Bureau Mazarin

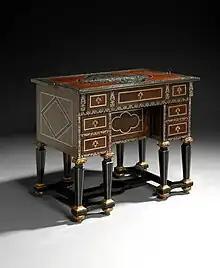
bureau Mazarin

A bureau Mazarin is usually a kneehole desk, in that it is meant to be used sideways, with one knee only beneath the work surface. The kneehole desk was designed in an age where only the nobility, or those who followed its customs closely, could afford to have such desks made. Members of the nobility often wore a ceremonial or practical sword, which was forever in the way. It was thus easier to use a desk sideways, with only one knee under it. The rest of the space next to the knee often served as a lockable storage space.